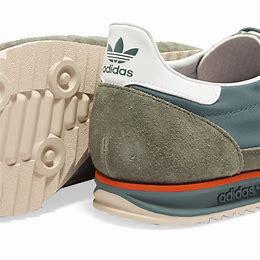
Brand: Adidas
Model: SL 72